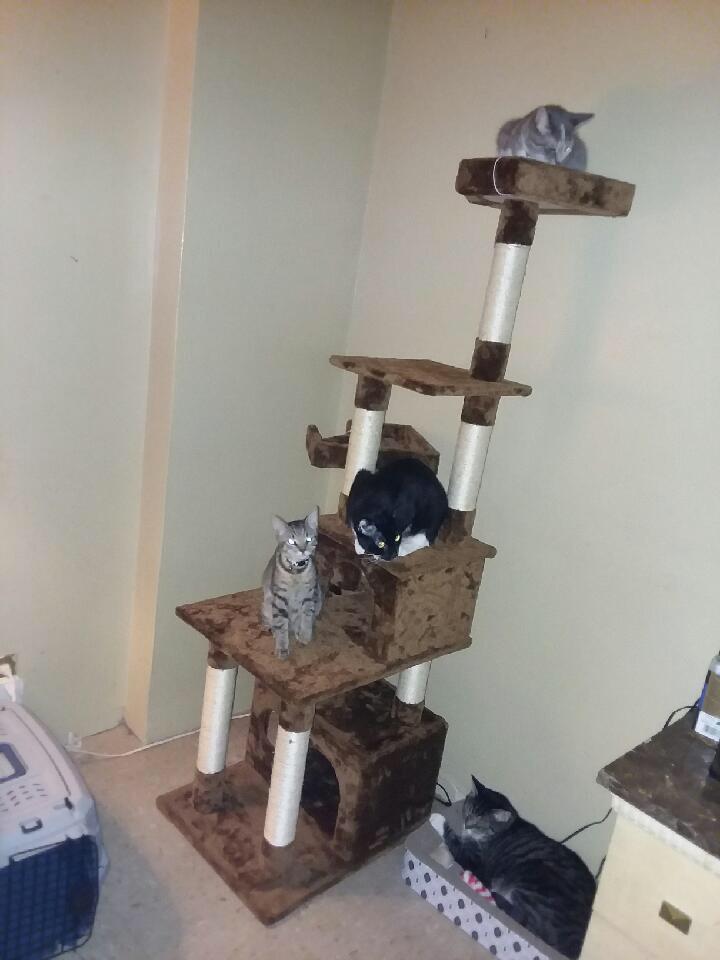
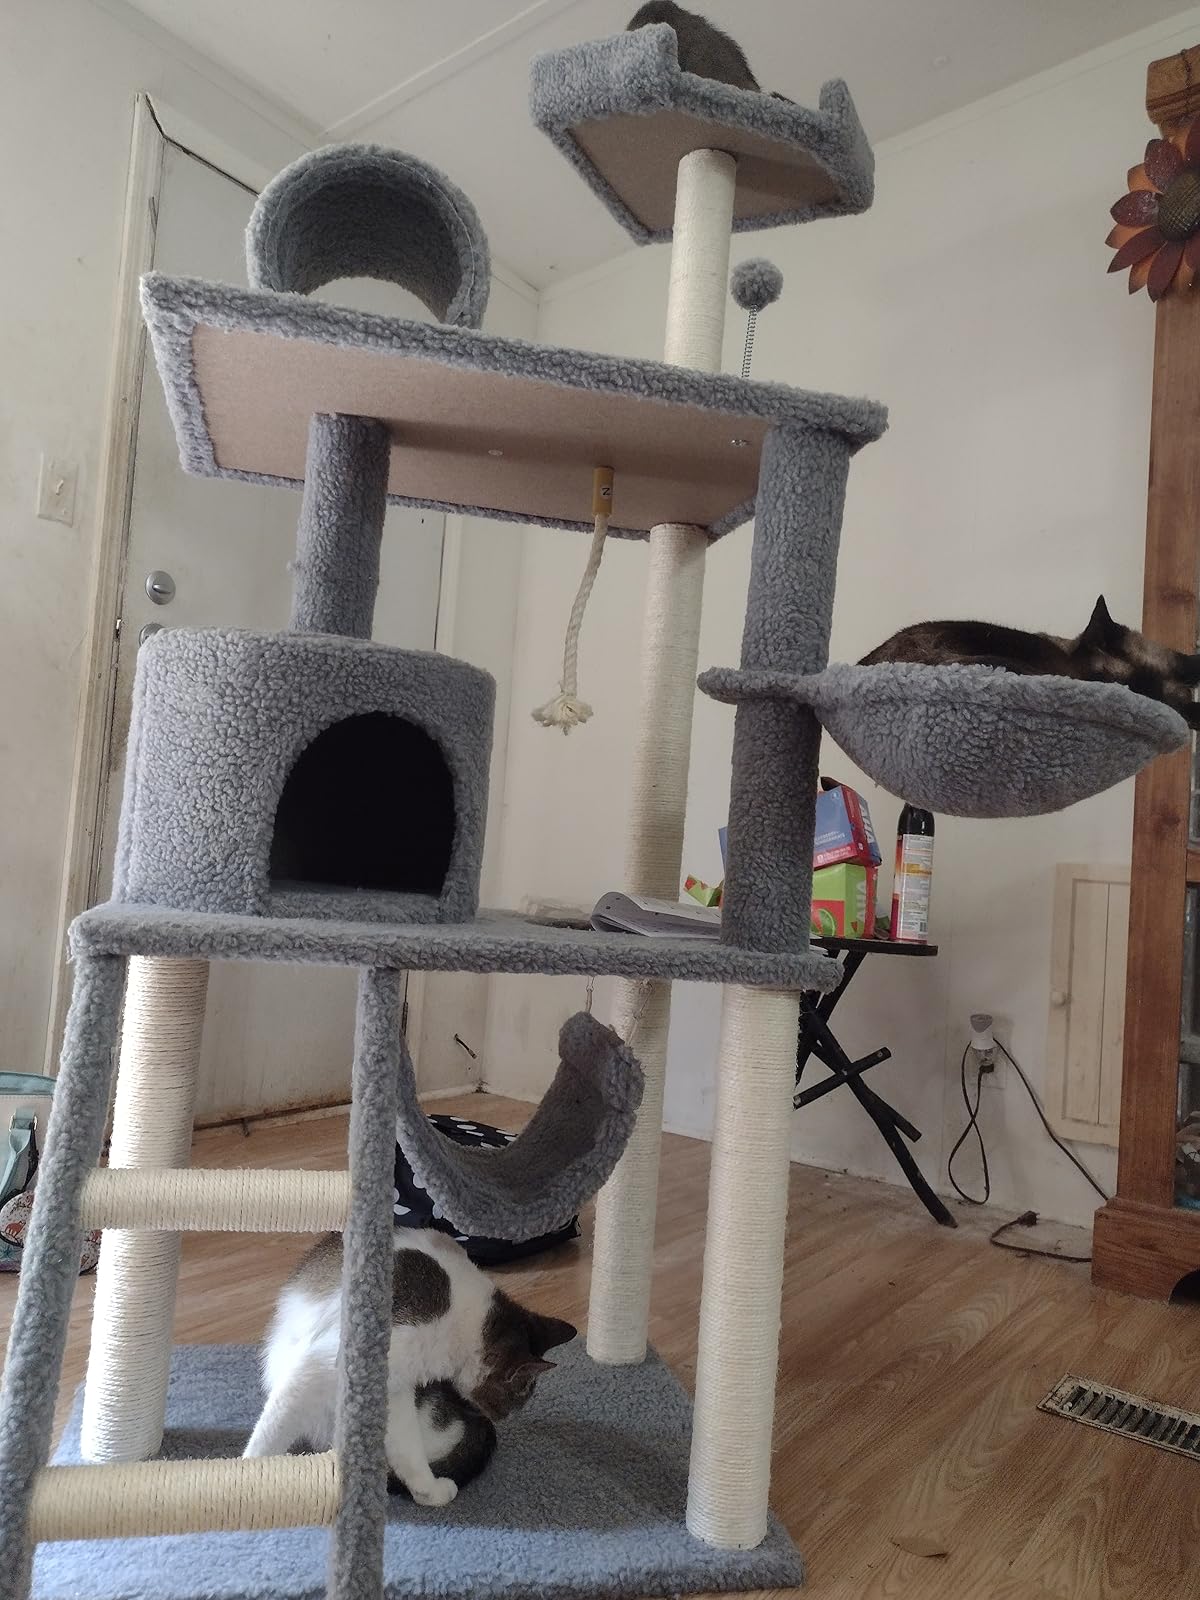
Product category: items_cat tree
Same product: no